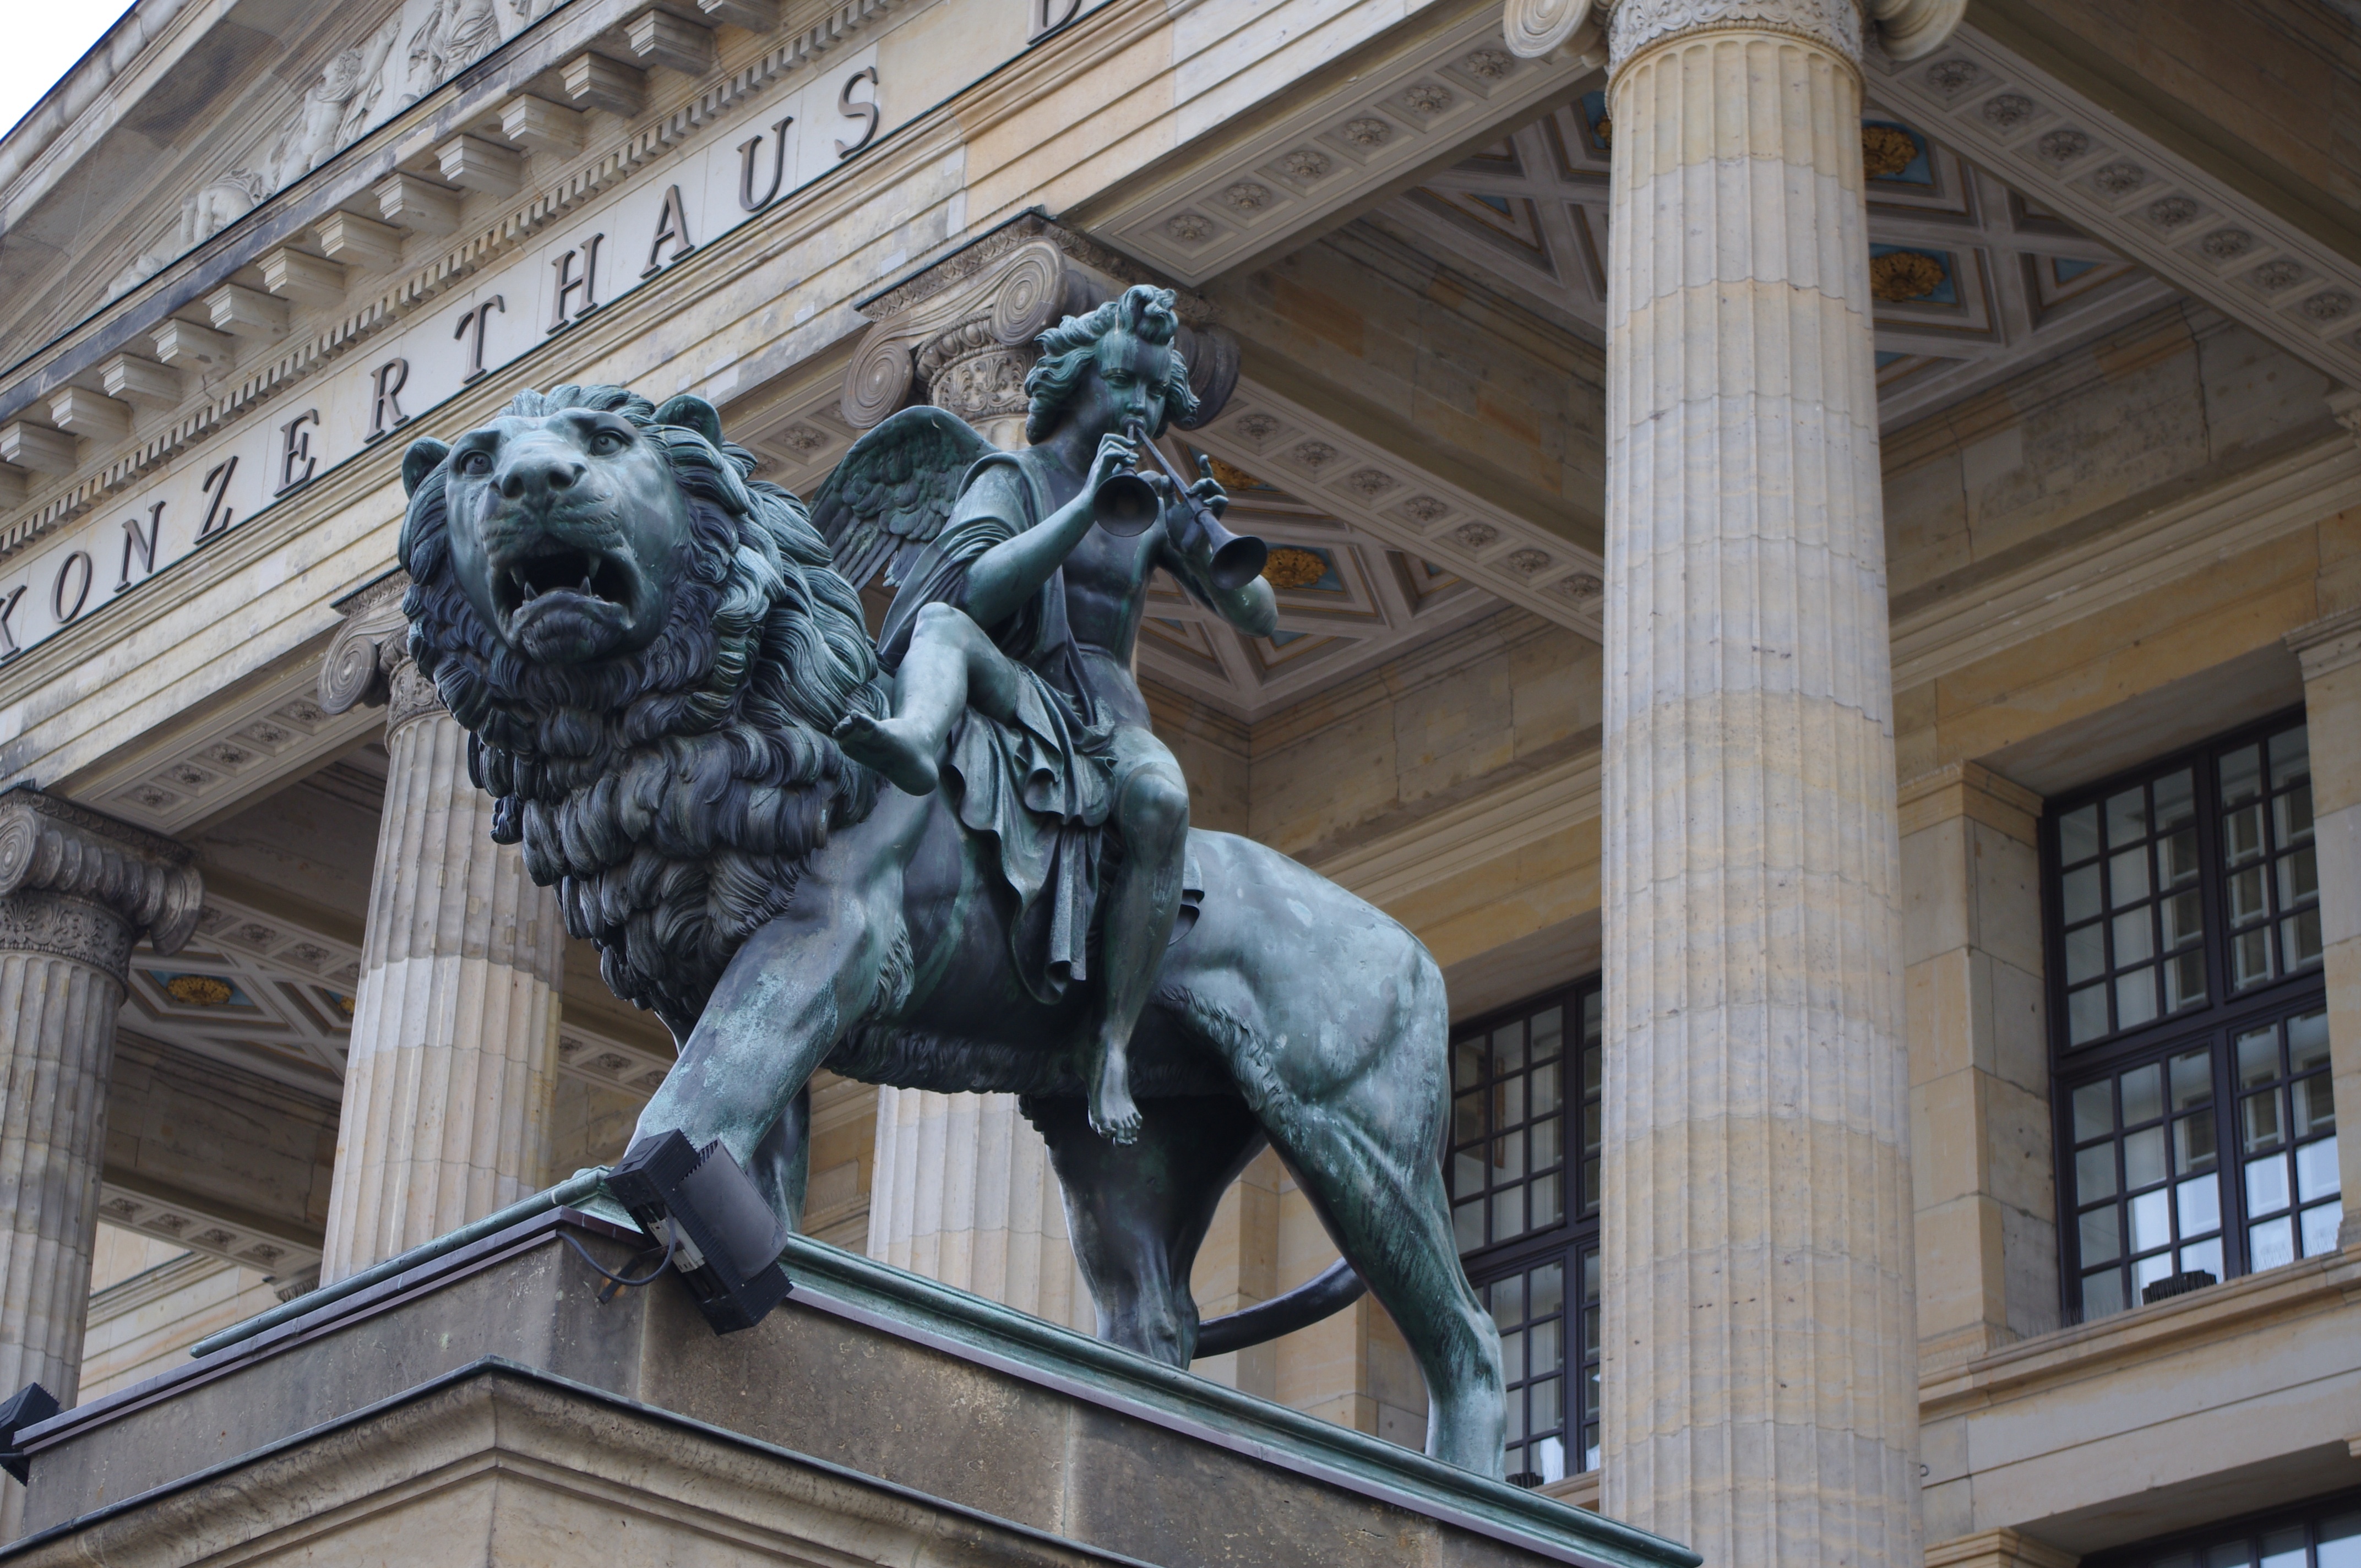
monument, statue, landmark, gargoyle, sculpture, art